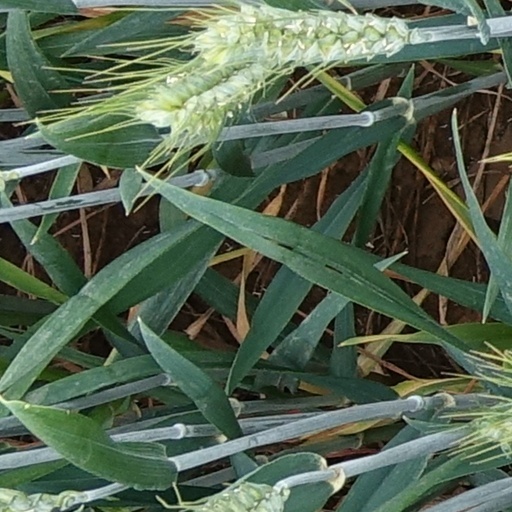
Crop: wheat